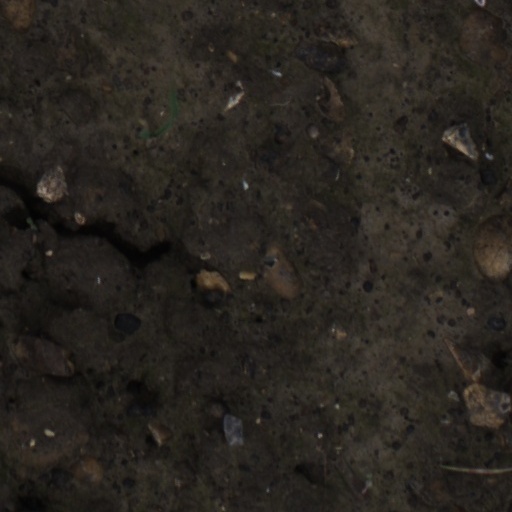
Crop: wheat